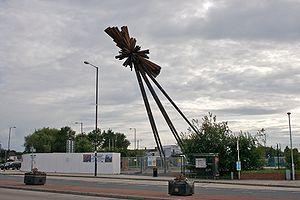
Le B of the Bang était une sculpture conçue par Thomas Heatherwick située près du City of Manchester Stadium, à Manchester, au Royaume-Uni et dont la forme rappelait un feu d'artifice en explosion. Elle fut démontée en 2009 en raison de problèmes liés à sa structure.